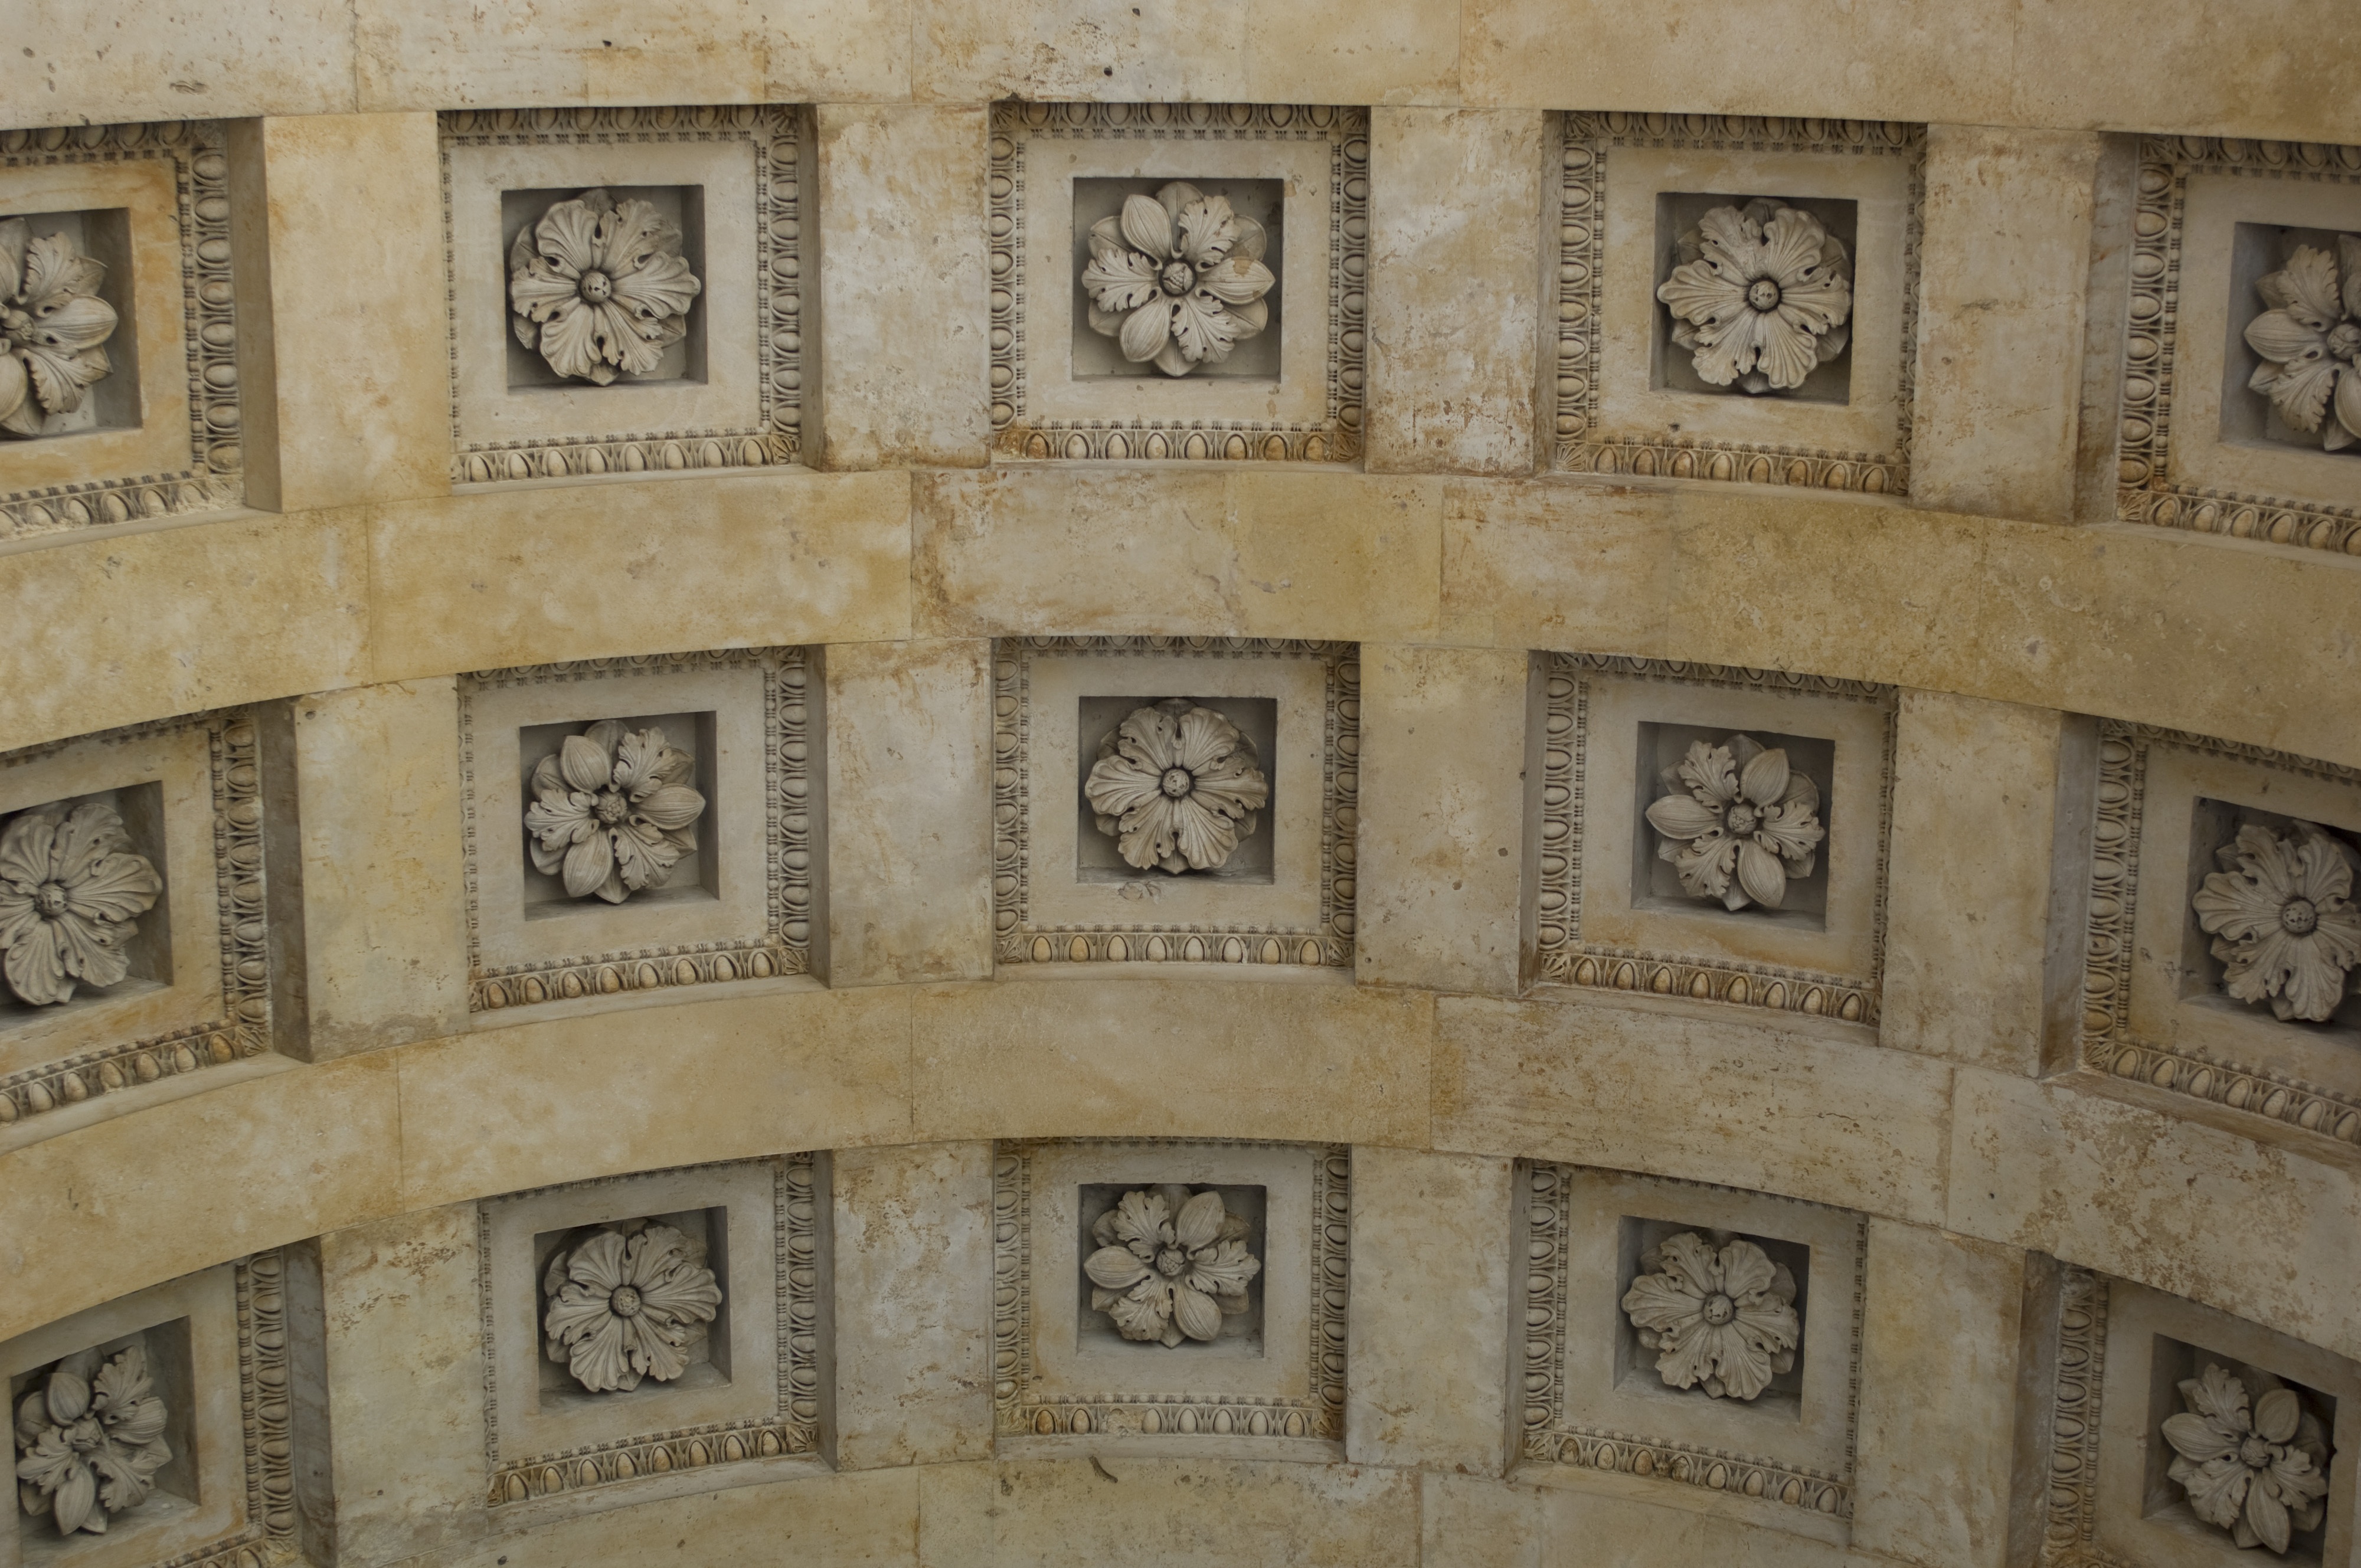
architecture, sky, antique, view, building, city, urban, monument, europe, arch, pattern, tower, hall, castle, landmark, facade, blue, goal, inside, germany, beautiful, history, european, famous, vault, german, carving, historically, munich, outer, archaeological site, stone carving, ancient history, arke